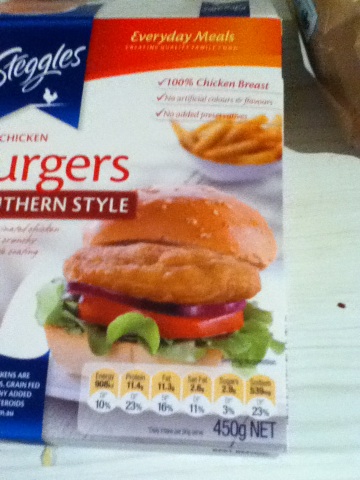Question: What are the cooking instructions?
Answer: unanswerable